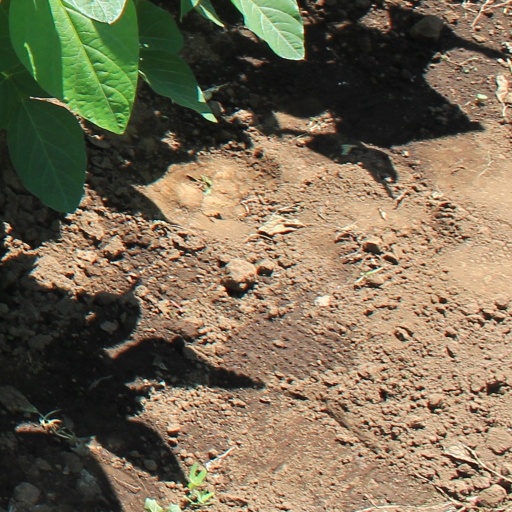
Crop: soybean